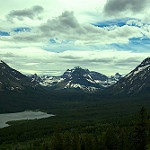
Scene: Outdoor